Wake Island

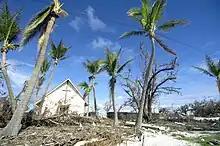
Damaged trees and debris left by Super Typhoon Ioke in 2006 at the Memorial Chapel on Wake Island

In July 1950, the Korean Airlift started, and the Military Air Transport Service (MATS) used the airfield and facilities at Wake as an essential mid-Pacific refueling stop for its mission of transporting men and supplies to the Korean War. By September, 120 military aircraft were landing at Wake per day. On October 15, U.S. President Harry S. Truman and General MacArthur met at the Wake Island Conference to discuss progress and war strategy for the Korean Peninsula. They chose to meet at Wake Island because of its proximity to Korea so that MacArthur would not have to be away from the troops in the field for long.